Harry Coyne

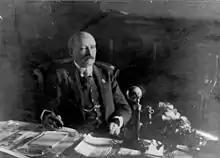

John Henry Coyne (16 January 186512 June 1926) was an Australian politician who served as a Member of the Queensland Legislative Assembly for the Electoral district of Warrego from 1908 until 1923.